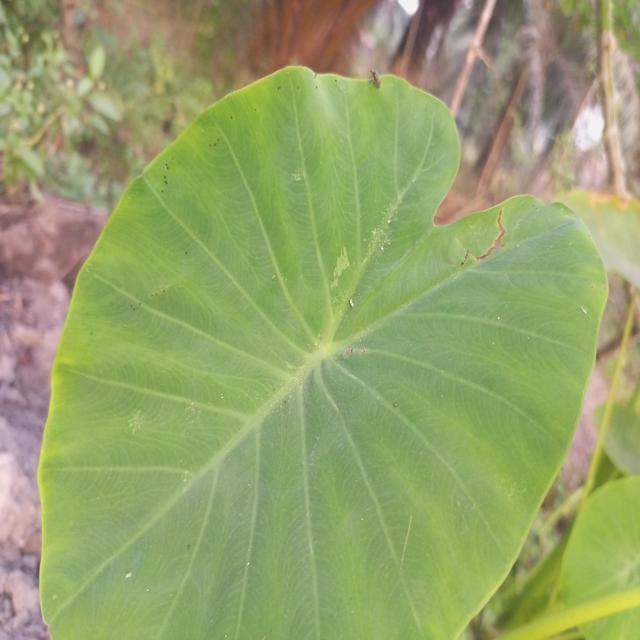
Label: Early_Blight